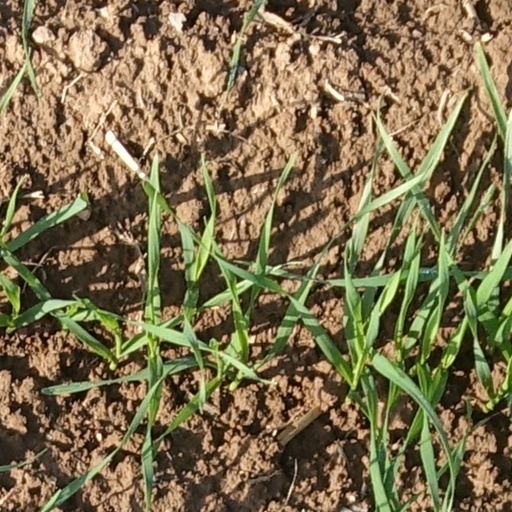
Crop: wheat